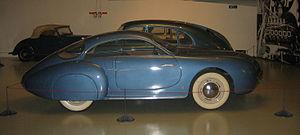
Jean Albert Grégoire, né le 7 juillet 1899 à Paris 17ᵉ et mort le 19 août 1992 à Neuilly-sur-Seine, est un ingénieur et un entrepreneur français qui fut l'un des grands pionniers de la « traction avant » dans le monde et notamment le premier en France. Il prôna également l'utilisation des alliages d'aluminium dans la technique automobile. Il a ainsi participé à de nombreux projets dans le domaine de l'automobile au milieu du XXᵉ siècle.